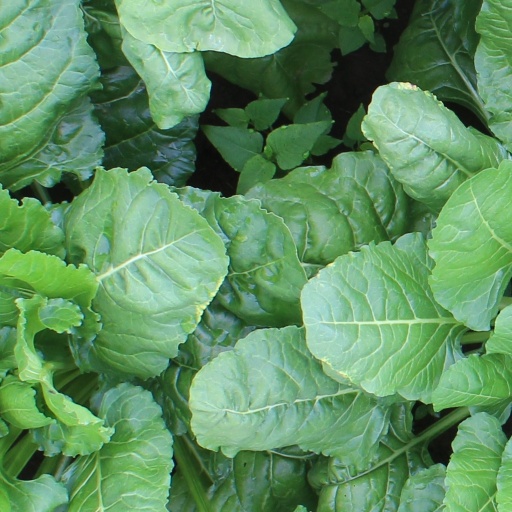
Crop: sugar beet